San Ignacio de Loyola International Bridge

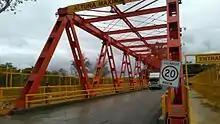
San Ignacio de Loyola International Bridge, right at the Argentina–Paraguay border, 2016.

The San Ignacio de Loyola International Bridge (Spanish: Puente Internacional San Ignacio de Loyola) is a road bridge that crosses the border between Argentina and Paraguay over the Pilcomayo River, from the Argentine city of Clorinda, to José Falcón, near Asunción, Paraguay's capital.